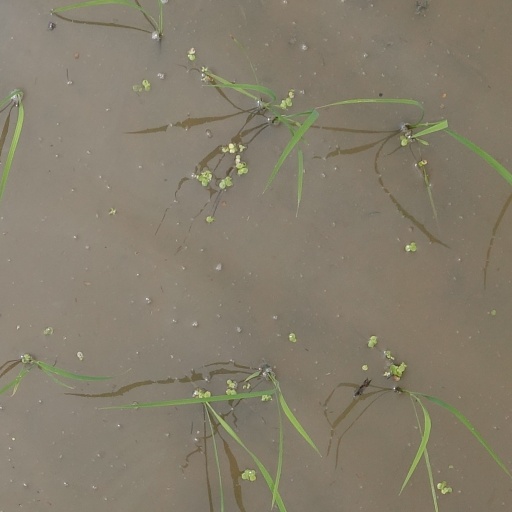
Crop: rice